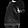
Label: T - shirt / top